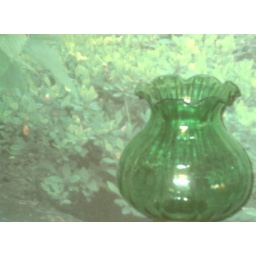
the green lamp against a wall mural